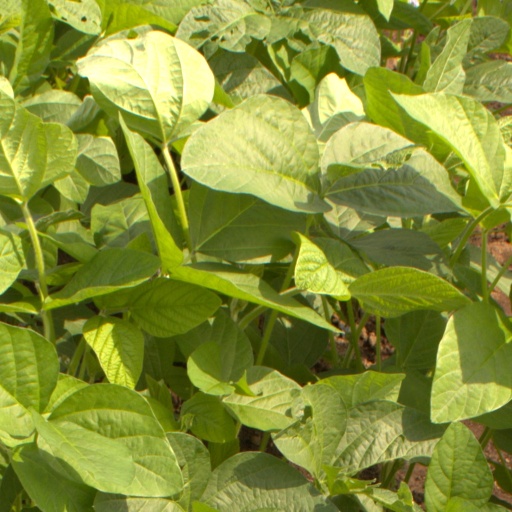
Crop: soybean